Stone Mattress

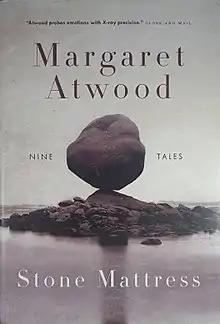

Stone Mattress is a 2014 short fiction collection by the Canadian author Margaret Atwood. Atwood describes the pieces in the collection as "tales" rather than short stories, as they draw from the mythical and fantastical aspects associated with fables and fairy tales, rather than from conventional literary realism.